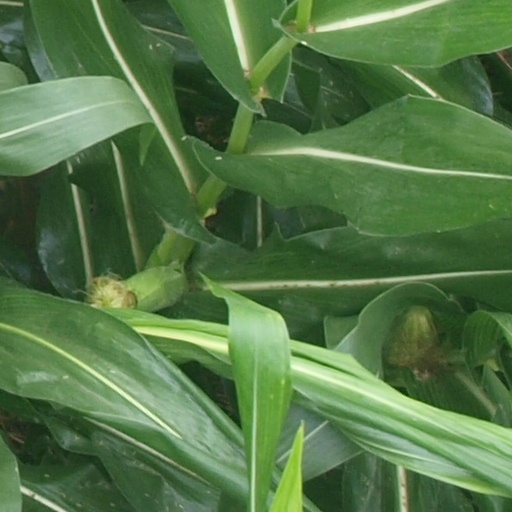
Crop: maize; corn